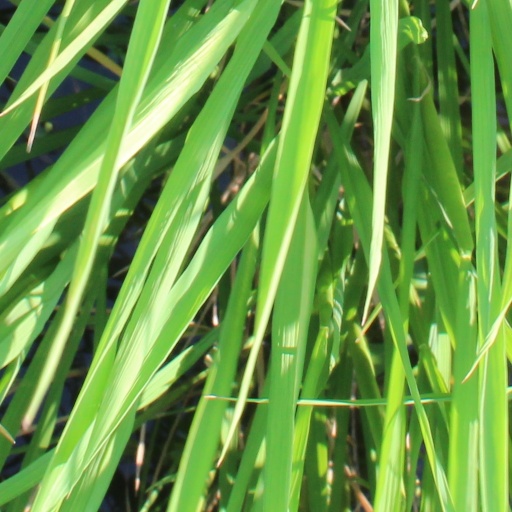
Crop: rice